Albury, Surrey

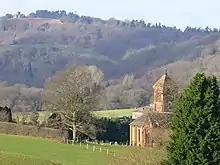
The parish church, field, woods and St Martha's Hill

Fishing is available in the stocked Albury Estate ponds at Weston, Vale End, Albury Park and at Powder Mills, Chilworth with the Albury Estate Fisheries club.